El Chivo

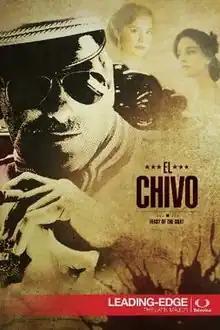

El Chivo, is a telenovela produced by RTI Producciones and Televisa for United States–based television network Univisión and for Colombia-based television network Caracol Television. It is an adaptation of the book "La fiesta del Chivo" ("The Feast of the Goat") from Mario Vargas Llosa based on the history of Dominican Dictator, Rafael Trujillo. The telenovela began filming in May 2014.